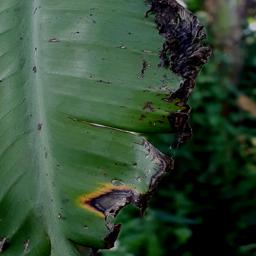
Label: POTASSIUM DEFICIENCY